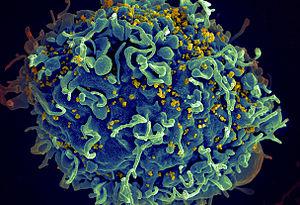
Le National Institute of Allergy and Infectious Diseases, ou Institut national des allergies et des maladies infectieuses, est l'un des 27 instituts et centres qui composent les National Institutes of Health, une agence du ministère américain de la Santé et des Services sociaux. La mission du NIAID est de mener des recherches fondamentales et appliquées pour mieux comprendre, traiter et prévenir les maladies infectieuses, immunologiques et allergiques.